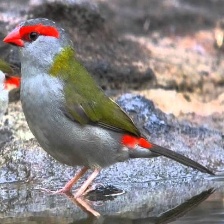
Species: RED BROWED FINCH
Scientific name: NEOCHMIA TEMPORALIS
ImageNet parent category: house_finch